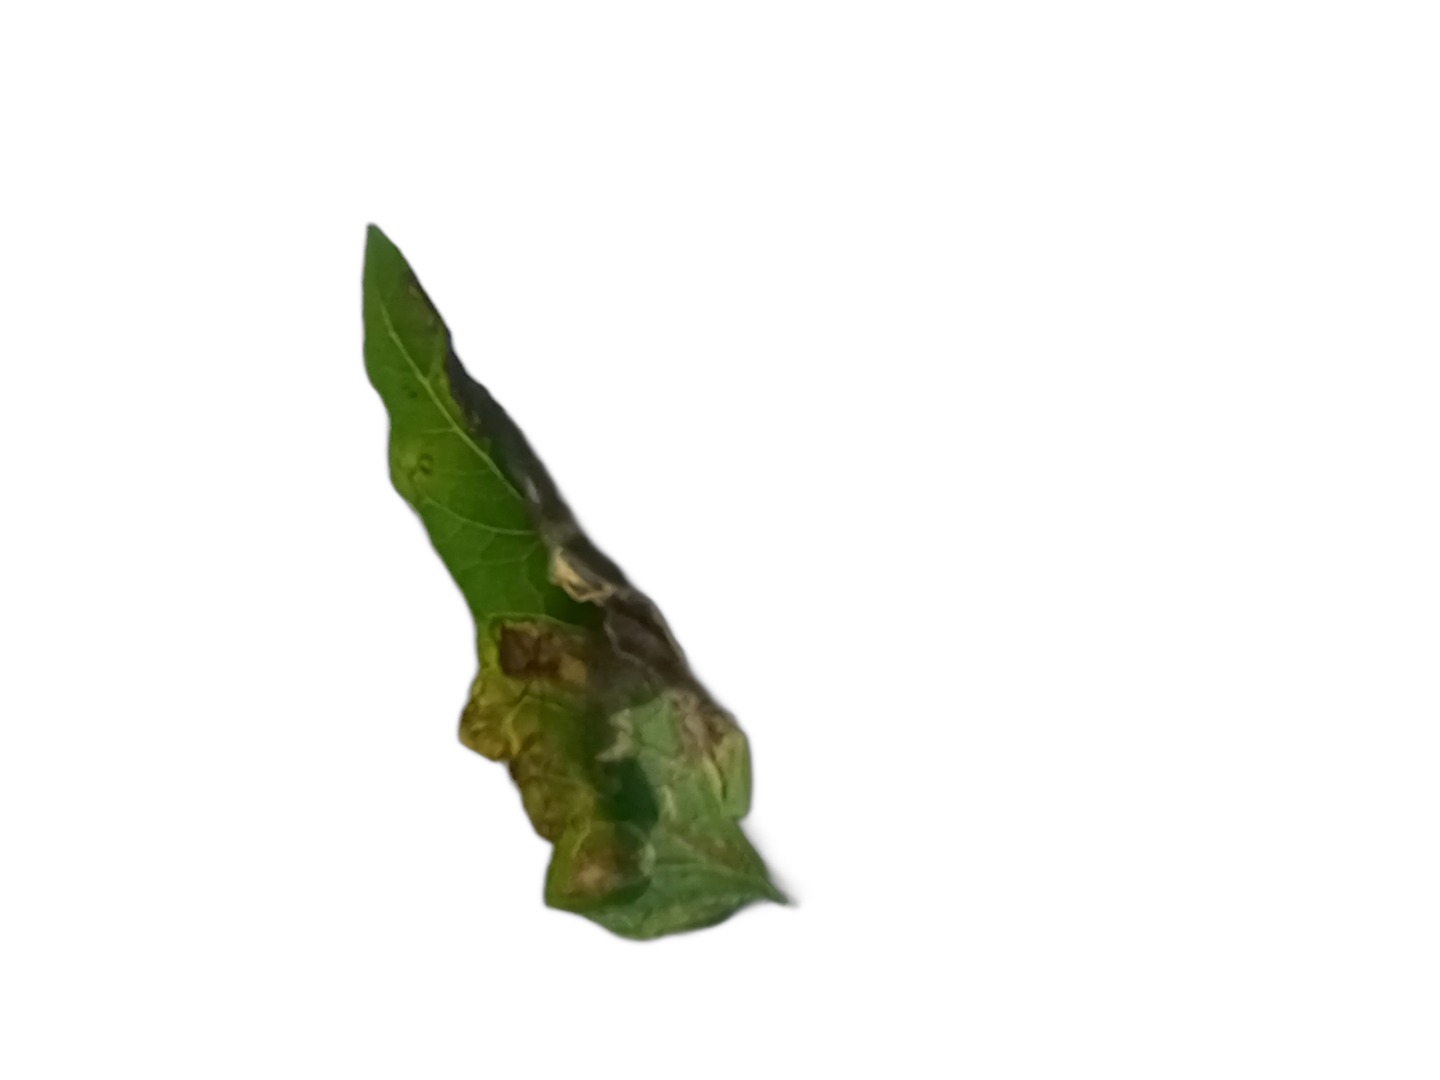
Crop: Tomato
Label: Mosaic